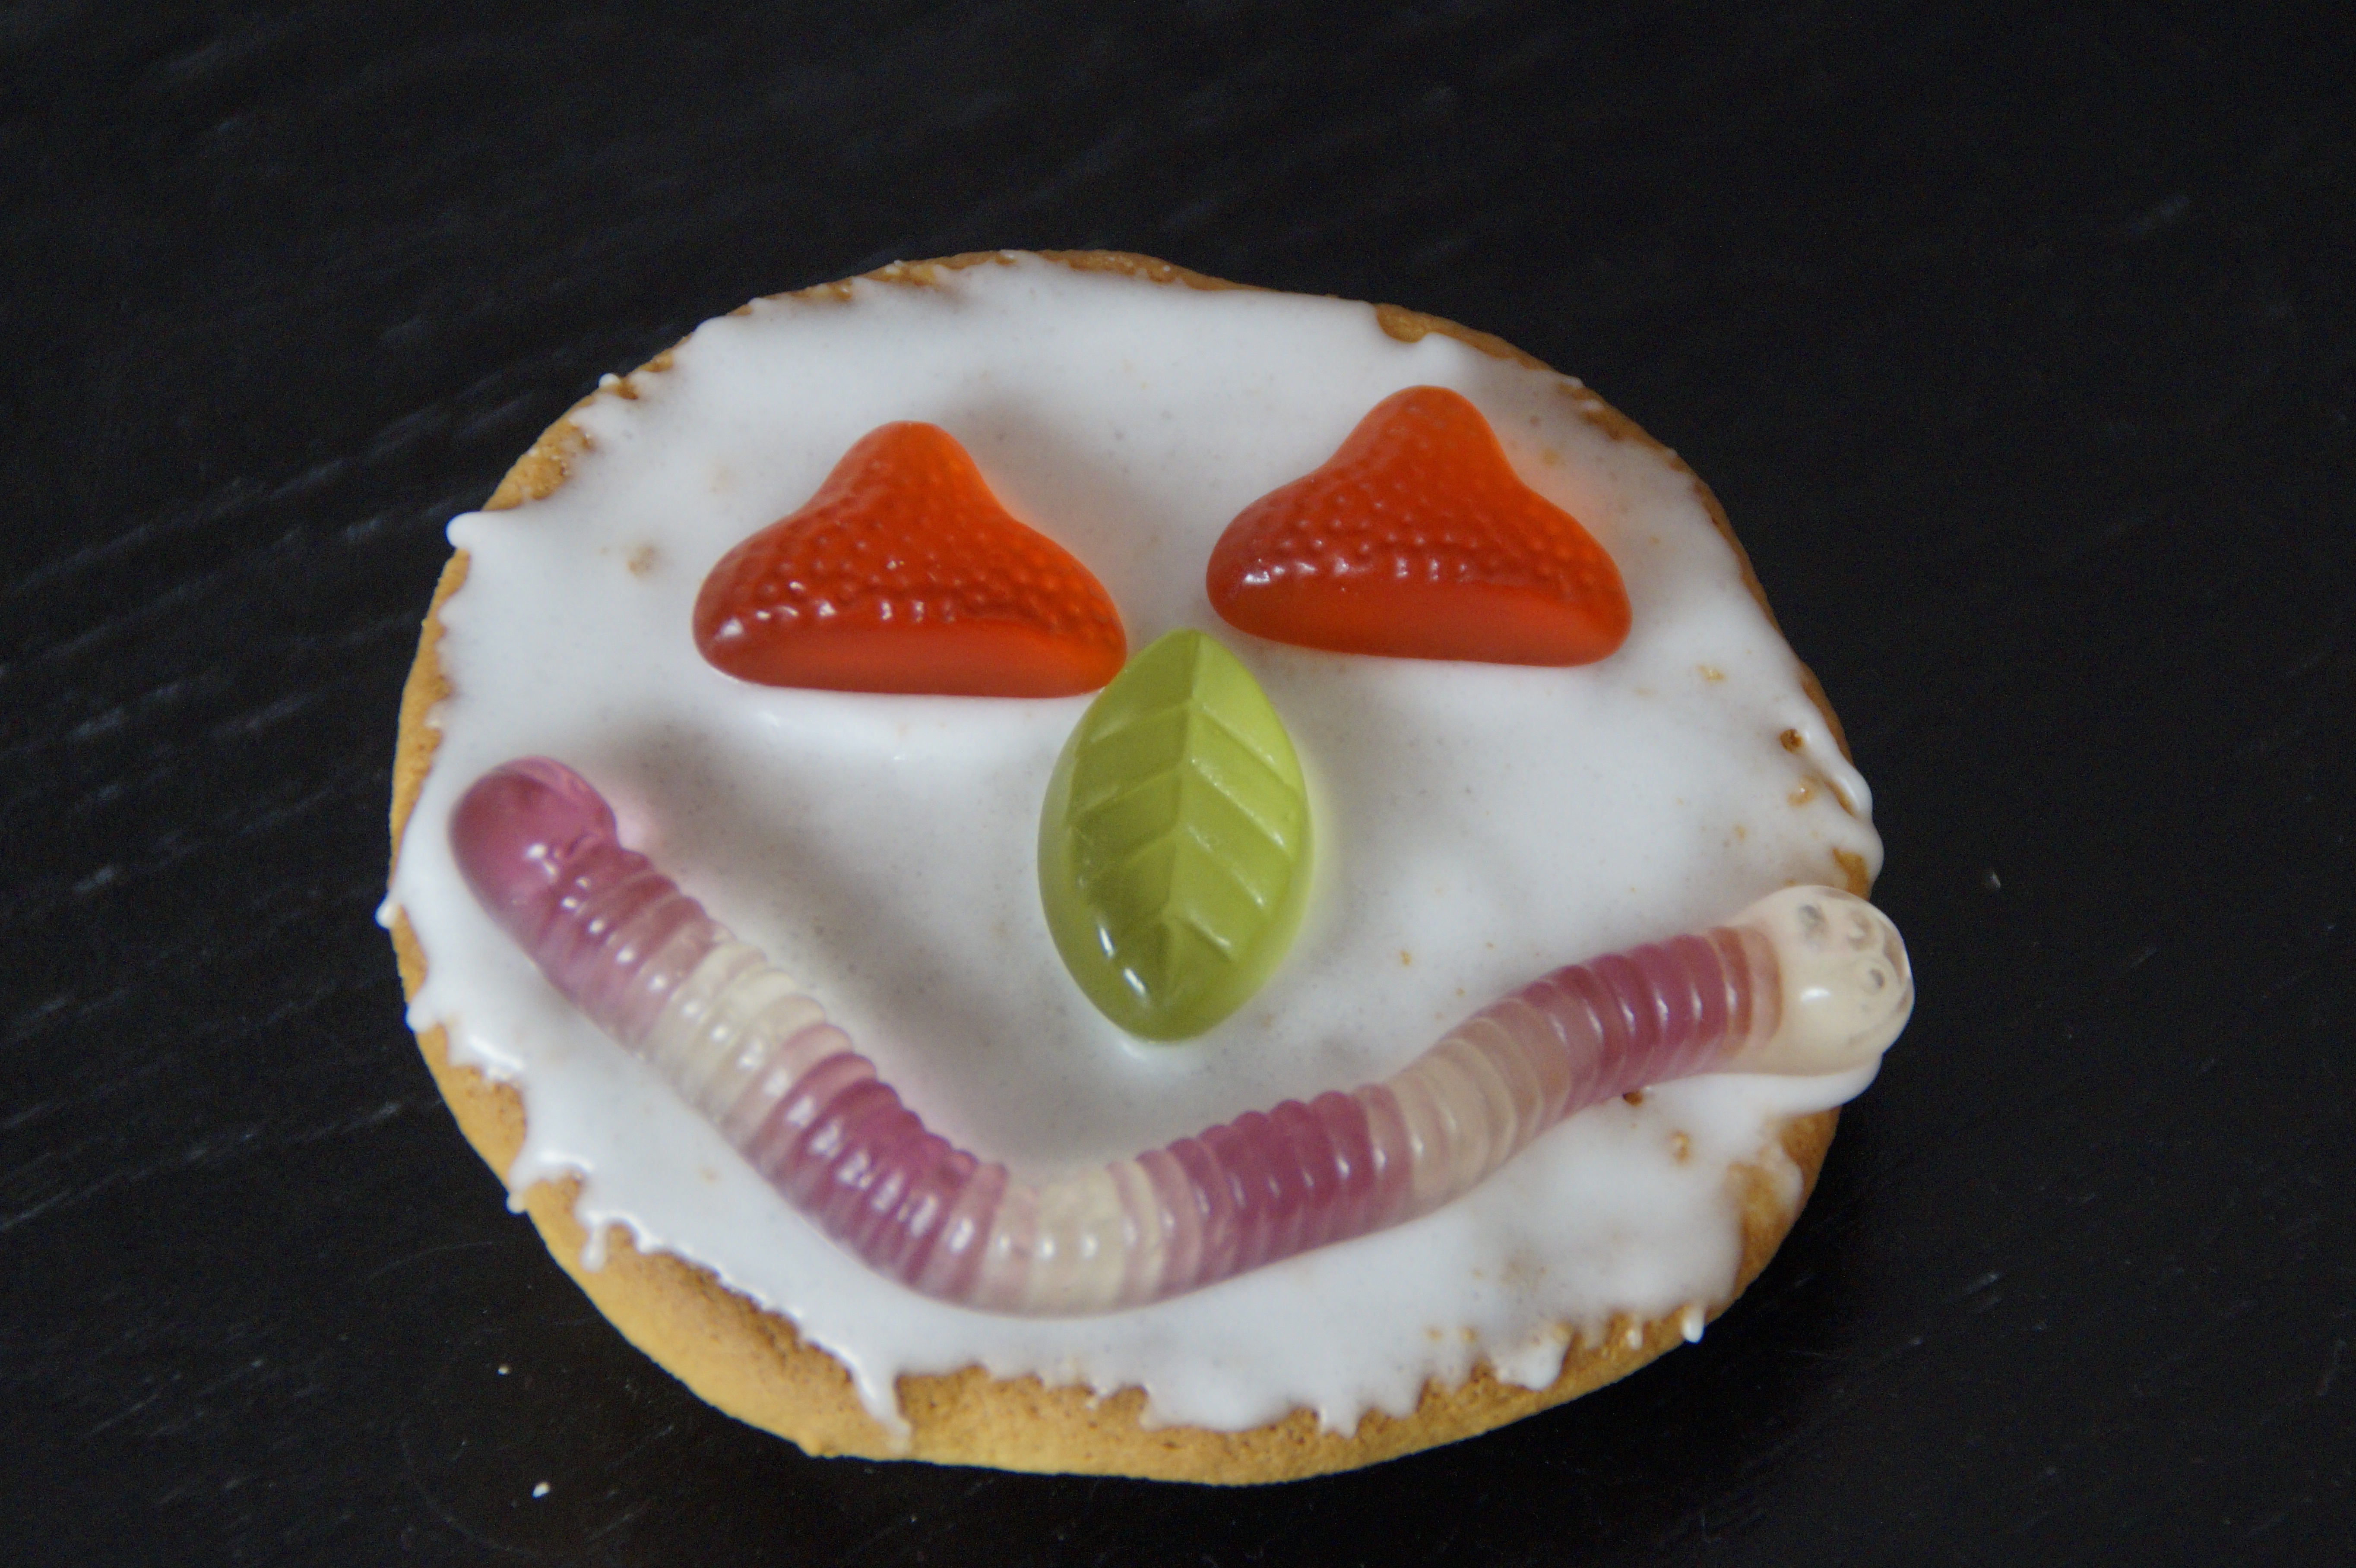
sweet, dish, food, carnival, produce, color, colorful, dessert, cuisine, delicious, cake, brand, pastries, face, children, icing, party, funny, candy, faces, clowns, sweetness, treat, confectionery, baked goods, delicacy, small cakes, hand made sweets, children's birthday, americans, carnival party, fasnet, clown face, snack food